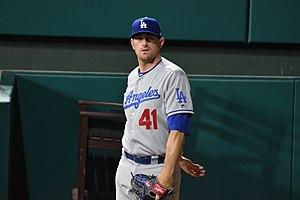
Daniel Claiborne Hudson est un lanceur droitier de la Ligue majeure de baseball.